Delco Electronics

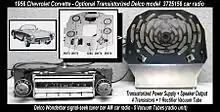
1956 Chevrolet Corvette Transistorized "Hybrid" (vacuum tubes and transistors) Car Radio option

In 1936, Delco began producing the first dashboard-installed car radios. By the early 1970s, Delco had become a major supplier of automotive electronics equipment. Based in Kokomo, Indiana, Delco Electronics employed more than 30,000 at its peak. In early 1956, Delco produced a transistorized hybrid signal-seeking car radio, which used both vacuum tubes and transistors in its radio's circuitry. Transistors were used to replace the radio's audio output vacuum tubes and also the vibrator. This transistorized hybrid radio was available as an option on the 1956 Chevrolet Corvette car models. In 1957, Delco produced an all-transistor signal-seeking car radio that was available for the 1957 Cadillac Eldorado Brougham car models.